Joachimsthal Gymnasium

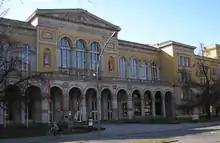
Former building of the Joachimsthal Gymnasium in Berlin

The school in Templin was closed in 1956, while the area was part of East Germany, and its buildings were used for other purposes until 1996. After that, they were left empty and fell into danger of decay.